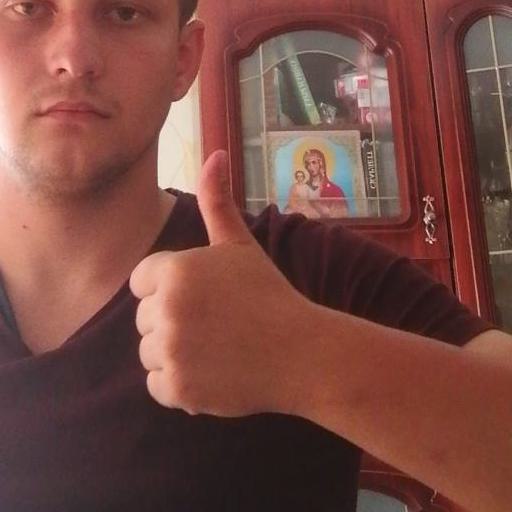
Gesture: like